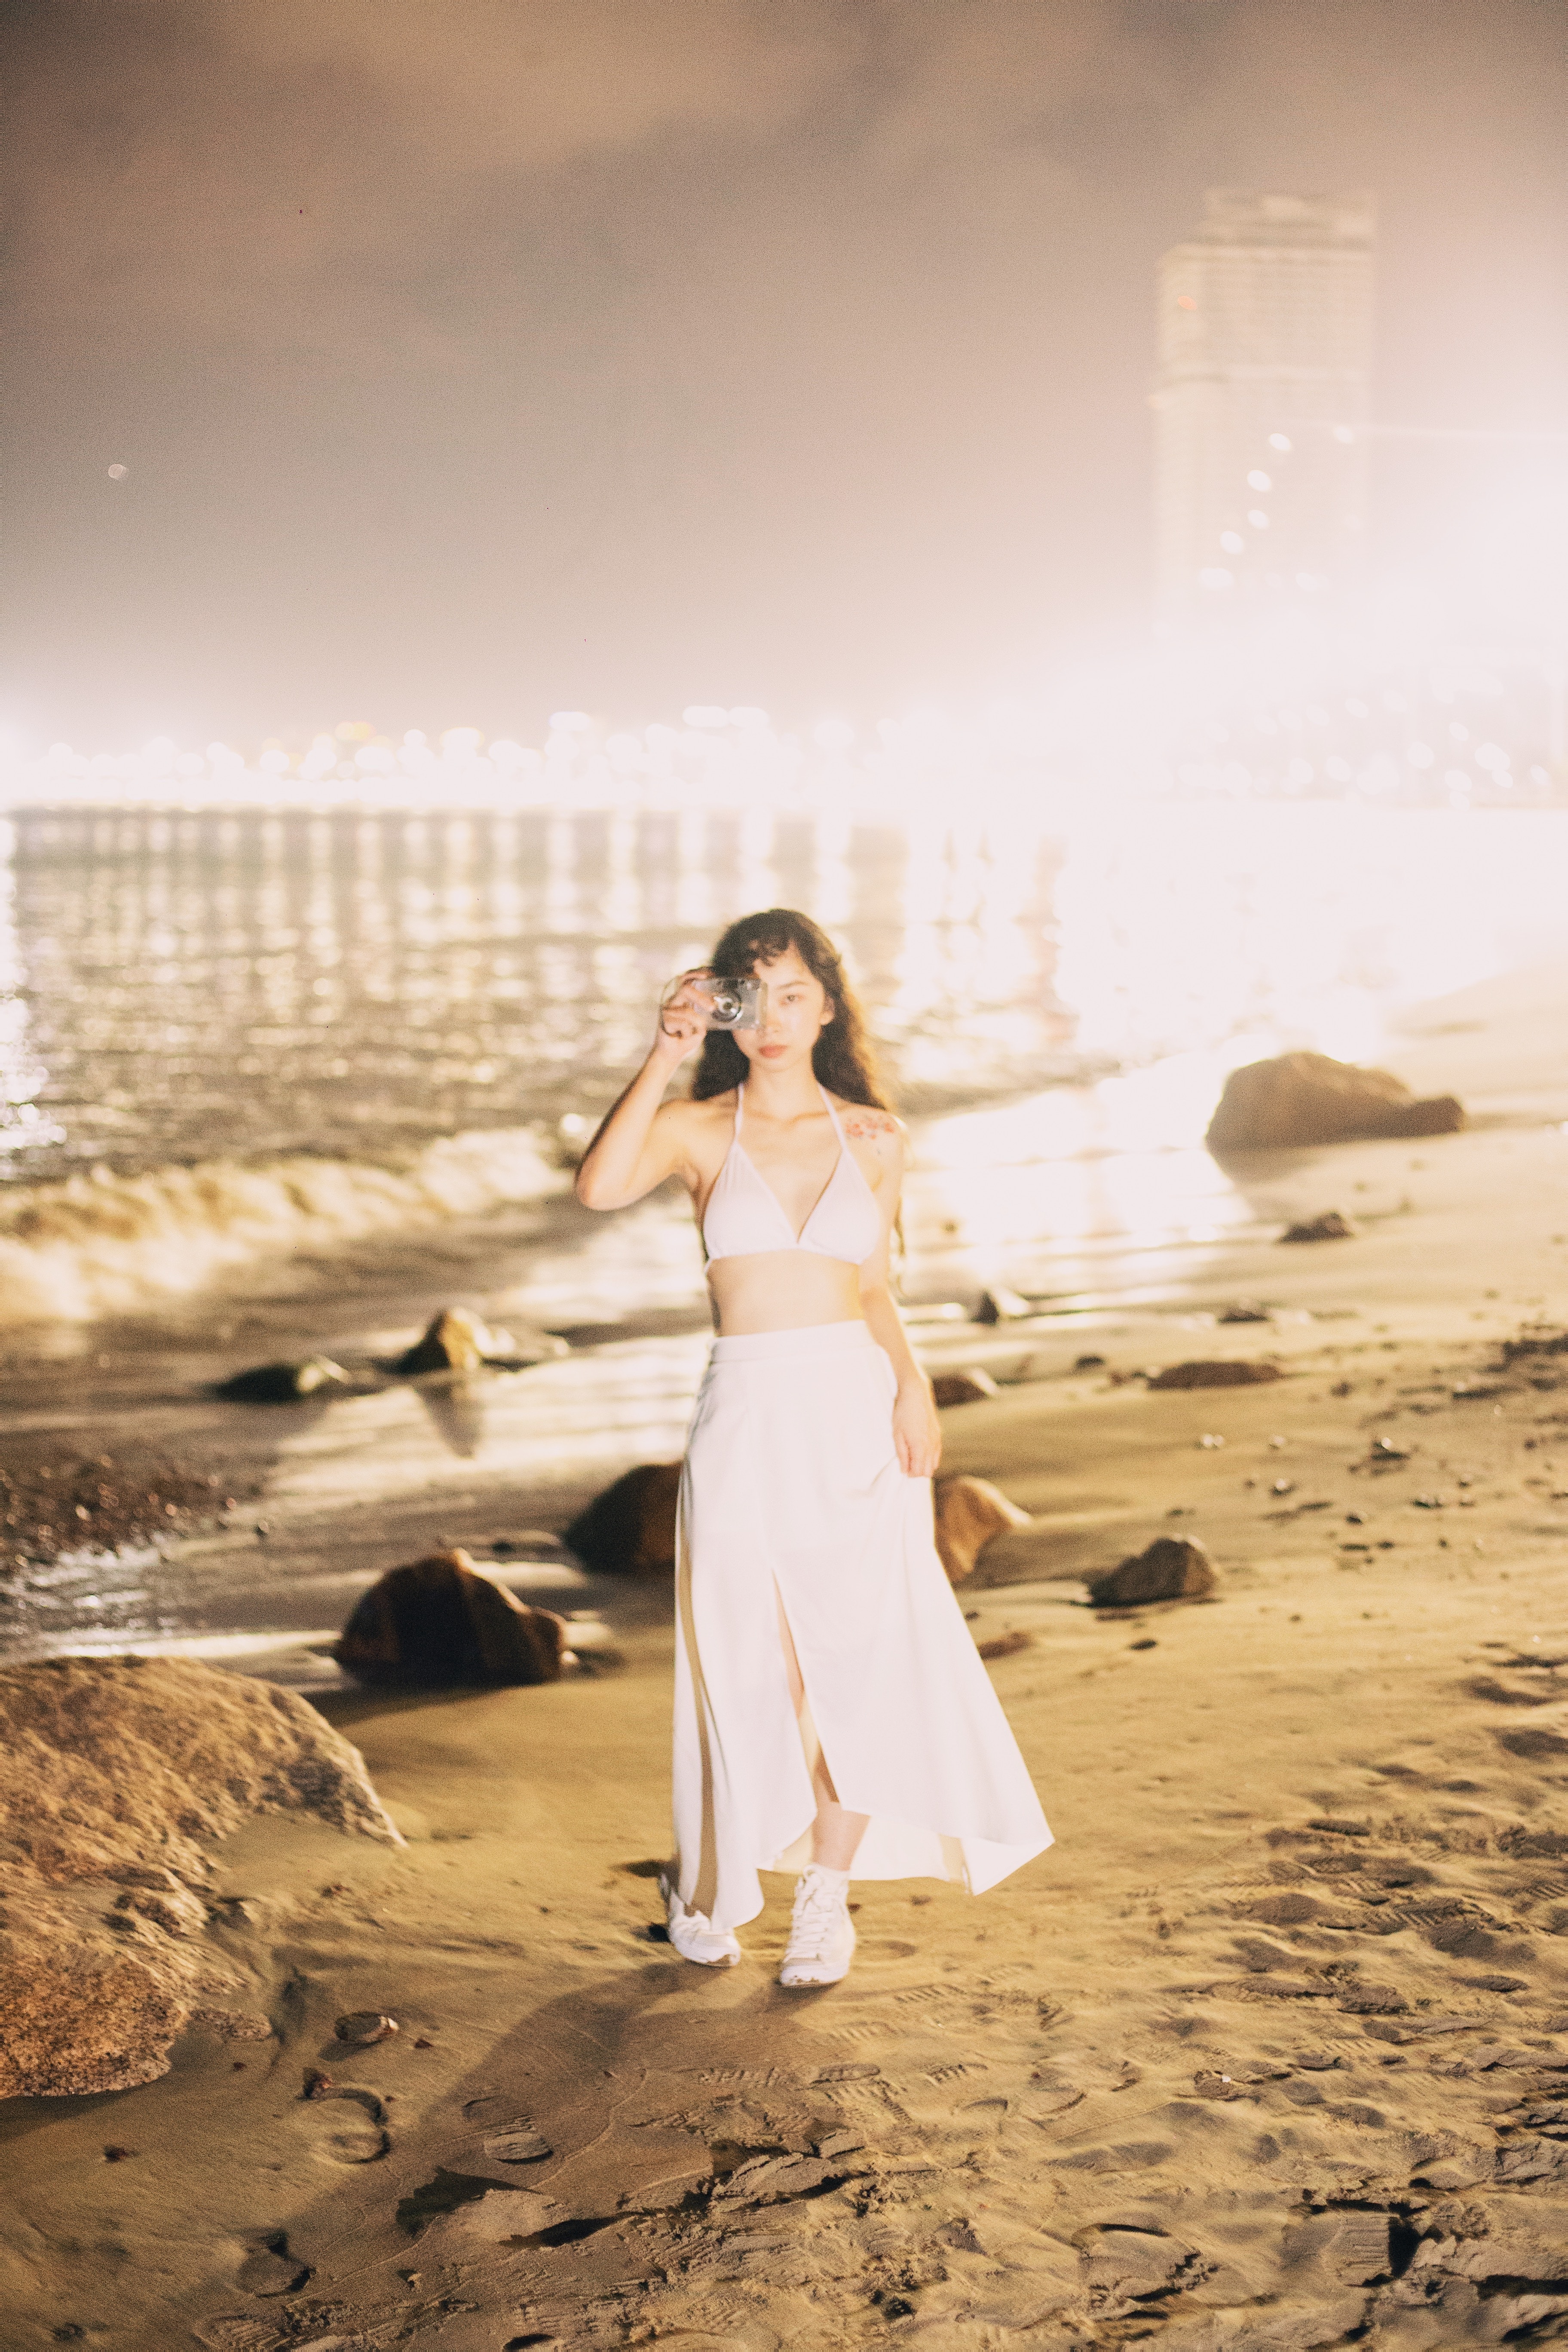
woman, sky, People in nature, People on beach, flash photography, dress, wedding dress, happy, gesture, sunglasses, sunlight, beach, travel, horizon, landscape, gown, formal wear, shore, bridal clothing, fun, calm, sand, coast, event, fashion design, ocean, romance, wave, stock photography, rock, city, winter, evening, tourism, reflection, honeymoon, sitting, wedding, bridal accessory, ceremony, sea, love, vacation, photo shoot